Tragedy of the commons

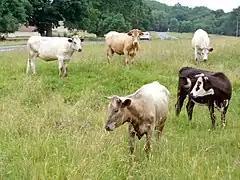
Cows on Selsley Common, UK. Lloyd used shared grazing of common land as an illustration of where abuse of rights could occur.

The concept of unrestricted-access resources becoming spent, where personal use does not incur personal expense, was discussed by the philosopher Aristotle, who observed in his "Politics" that